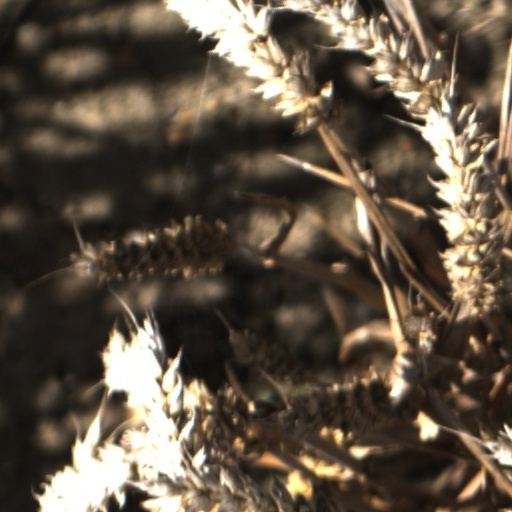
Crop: wheat